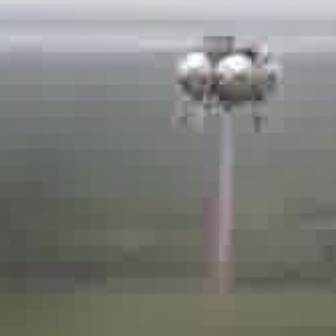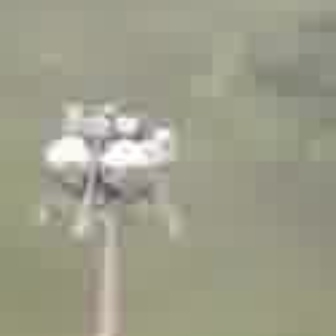
  Please identify the target specified by the bounding box [168,28,275,135] in the first image and locate it in the second image. Return the coordinates in [x_min,y_min,x_max,y_max] format.
Answer: [37,89,179,231]